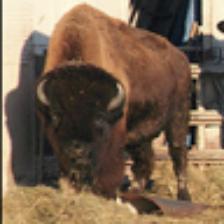
Label: NonHuman